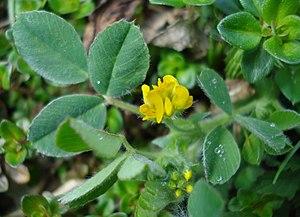
Medicago minima, la Luzerne naine, est une espèce de plantes herbacées de la famille des Fabacées.